Tom Poston

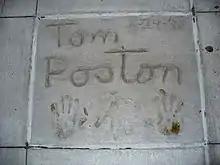
The handprints of Tom Poston in front of Hollywood Hills Amphitheater at Walt Disney World's Disney's Hollywood Studios theme park.

Poston was a recurring guest star on "The Bob Newhart Show" in the 1970s, playing "The Peeper", a buddy of Bob's since college, whereby he and Bob would try to one-up each other with practical jokes. Poston later played the role of Franklin Delano Bickley on "Mork & Mindy".